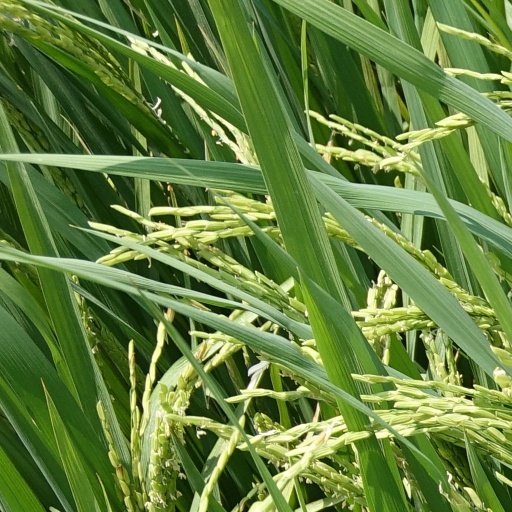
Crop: rice